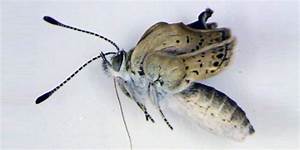
Label: farfalla